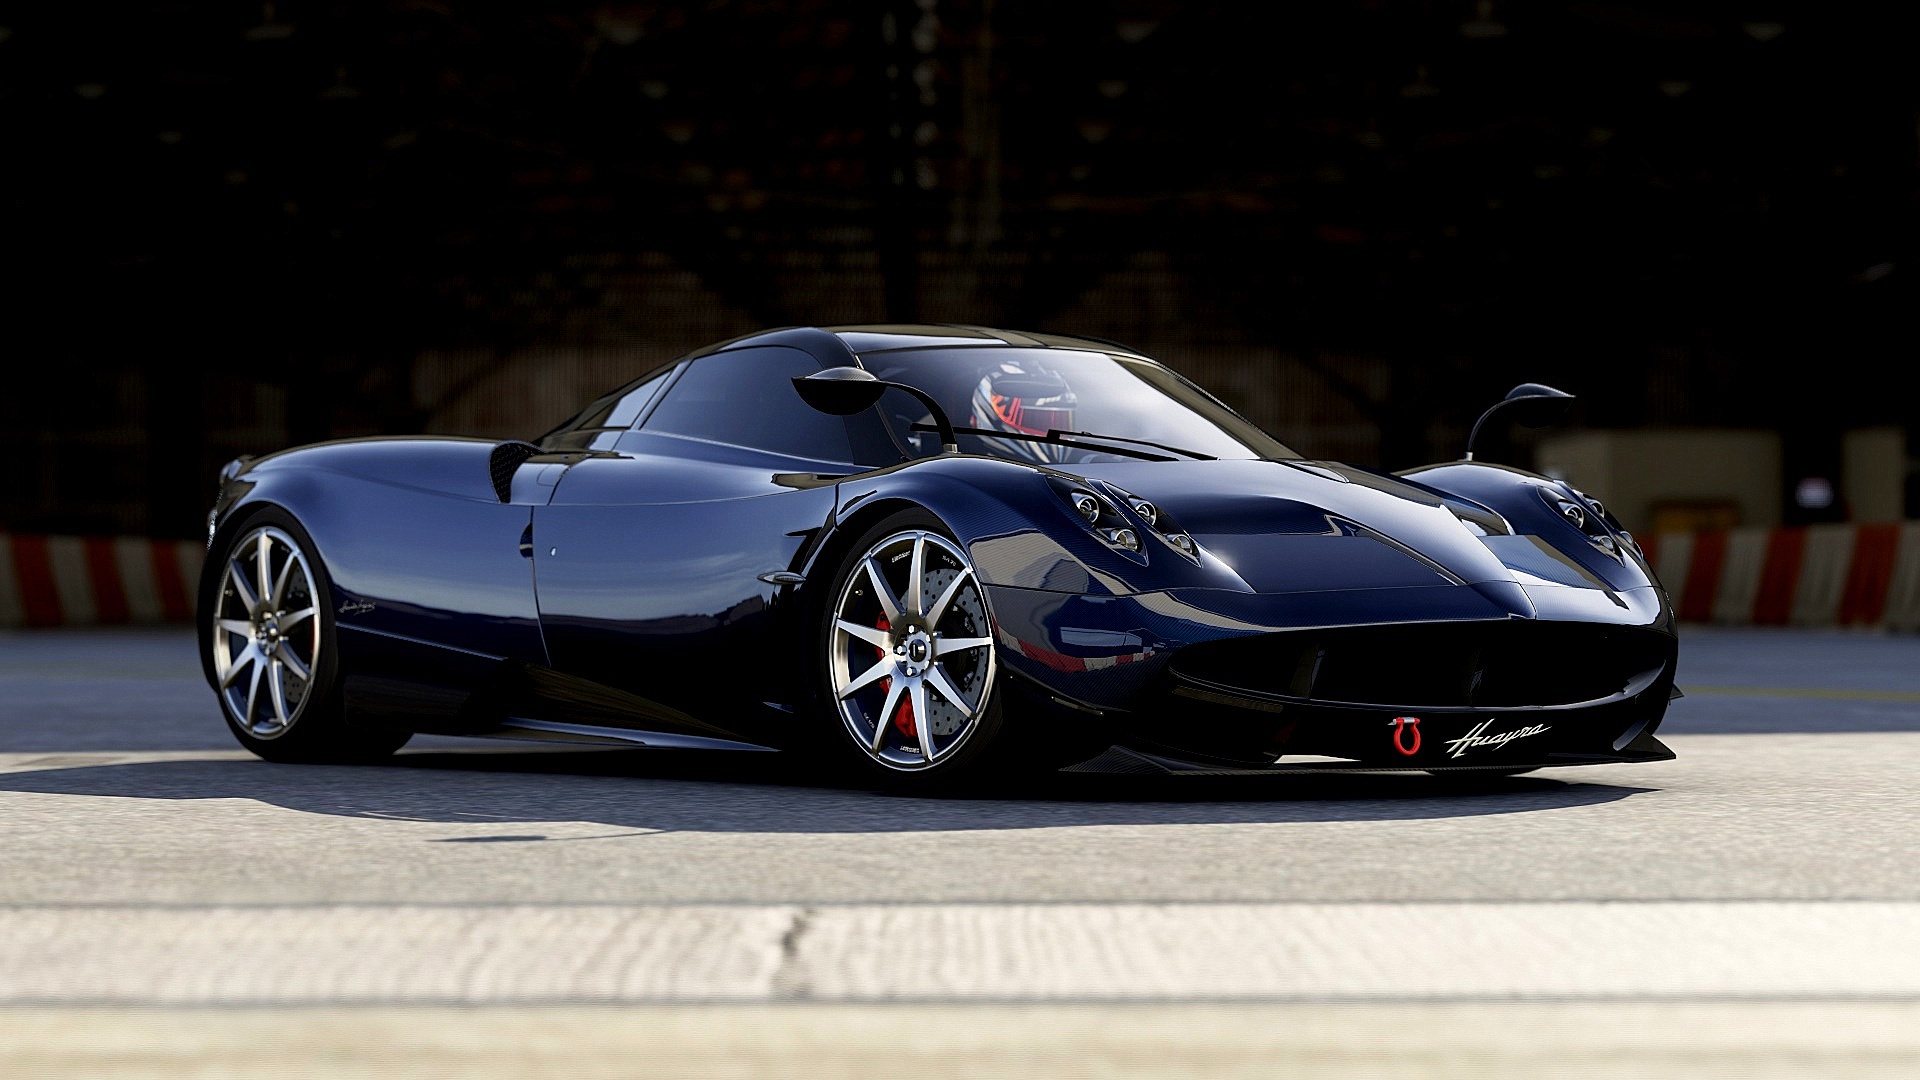
car, vehicle, sports car, race car, supercar, land vehicle, automobile make, automotive design